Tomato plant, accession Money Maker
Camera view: horizontal (90 deg, fisheye); turntable rotation: 330 degrees
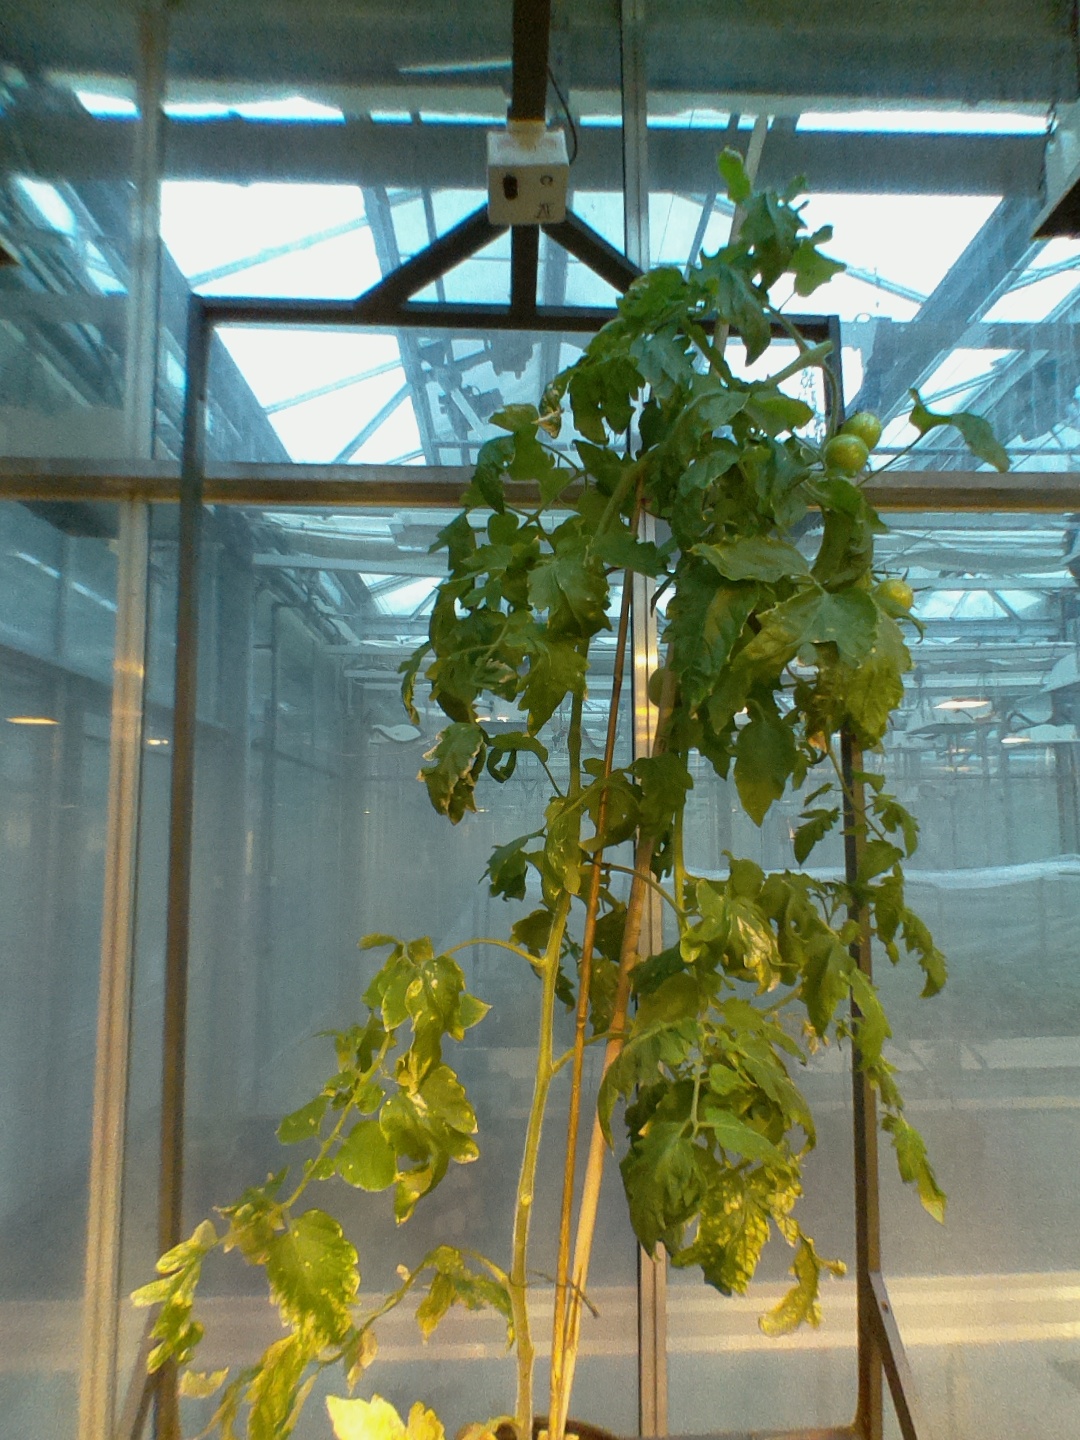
BBCH growth stage 76: 60%-70% of final fruit size